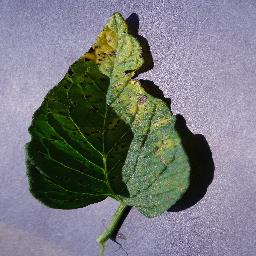
Label: Tomato___Septoria_leaf_spot